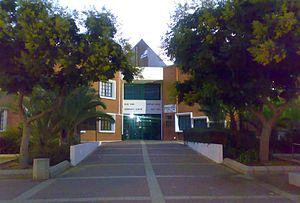
Kfar Yona est une ville dans le sous-district de Sharon qui se trouve dans le District centre d'Israël. Cette ville de 11 km² est située à 7 km à l'est de Netanya environ. En 2008, sa population était de 16 100 habitants.